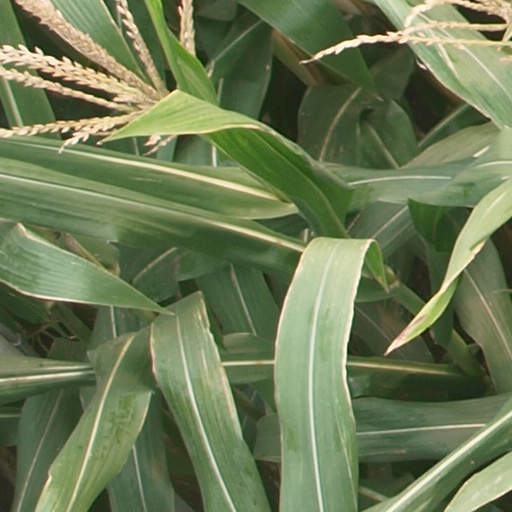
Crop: maize; corn